William Matthews (priest)

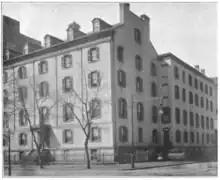
Black and white three-quarter view of St. Vincent's Orphan Asylum building

As St. Patrick's parish grew, Matthews sought to obtain several assistant curates. At the same time, Georgetown College sought to move its seminarians to a location removed from "worldly distractions", and several within the Society of Jesus wanted to turn St. Patrick's into a Jesuit parish. Consequently, on June 13, 1815, despite his earlier disagreements with the society, Matthews offered the Jesuits a plot of land adjacent to the church on which to build a house of Jesuit priests who would assist him in his parochial duties and simultaneously accommodate the relocated Jesuit seminarians. While the Jesuits prepared to move into the new building, they allowed George Ironside, an educator and former Episcopal priest who converted to Catholicism, to use the structure as a school for lay students beginning in 1817. Subsequently, Anthony Kohlmann returned to Washington and continued operation of the school as its superior. This gave rise to the Washington Catholic Seminary (a school primarily for lay students, not seminarians) on September 8, 1821, contrary to the initial intentions of Matthews—who sought to build a rectory—and the Jesuits, who sought to use the building as their seminary. Since this arrangement did not provide Matthews with the assistant priests he initially sought, he wrote to Archbishop Maréchal expressing his desire that the Jesuits, who he viewed as trying to take over his parish, be removed from the land of St. Patrick's.